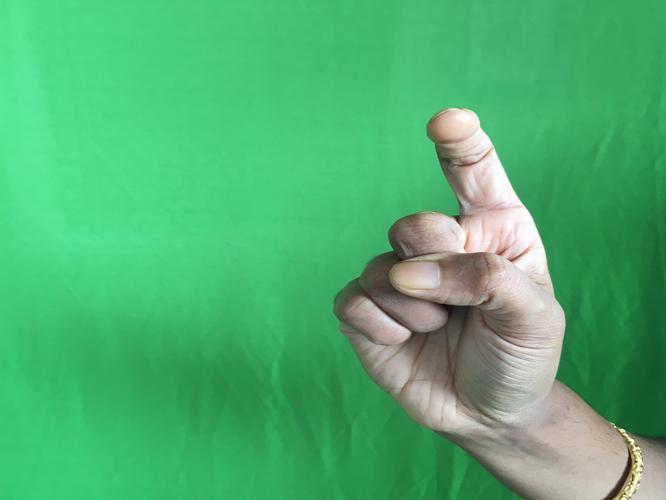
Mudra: Tamarachudam
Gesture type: single_hand